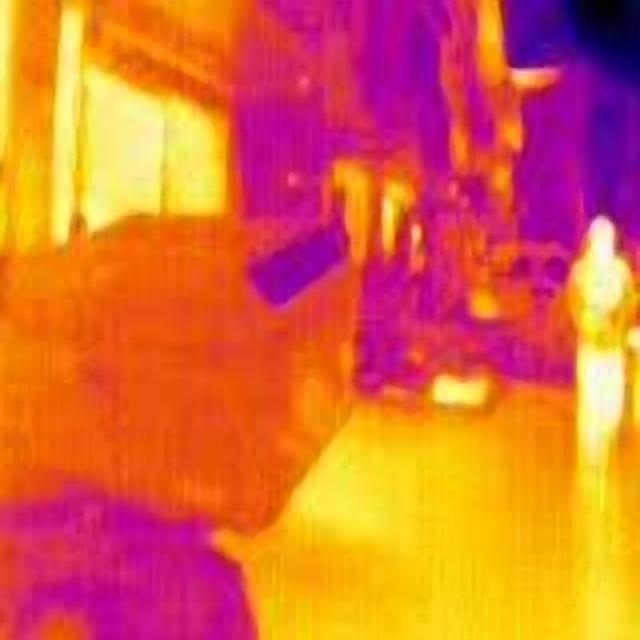
Detected objects:
label: person